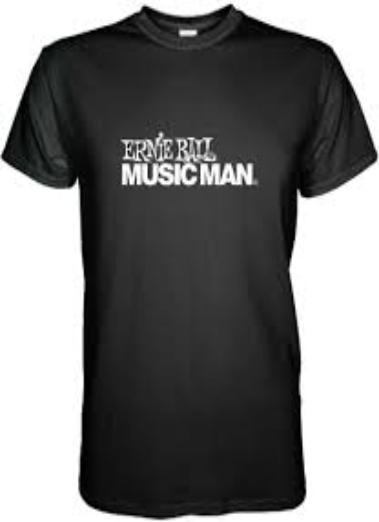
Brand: music man-2
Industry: Leisure